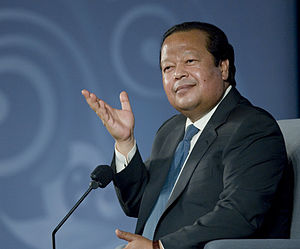
Prem Rawat
Prem Rawat 2007
Prem Pal Singh Rawat er kendt som Maharaji og i 1970'erne som Guru Maharaj Ji eller Balyogeshwar. Han underviser i en meditationsform, som han kalder ”Viden”. I Vestens presse er Prem Rawat både blevet kaldt guru og sektleder i medier. I det 21. århundrede er det ofte nævnt internationalt i medierne som "ambassadør for fred".